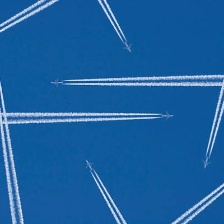
Cloud type: Contrail